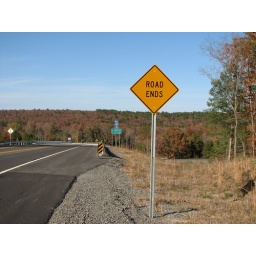
Road Ends sign on access road to Interstate 40 near Conway.